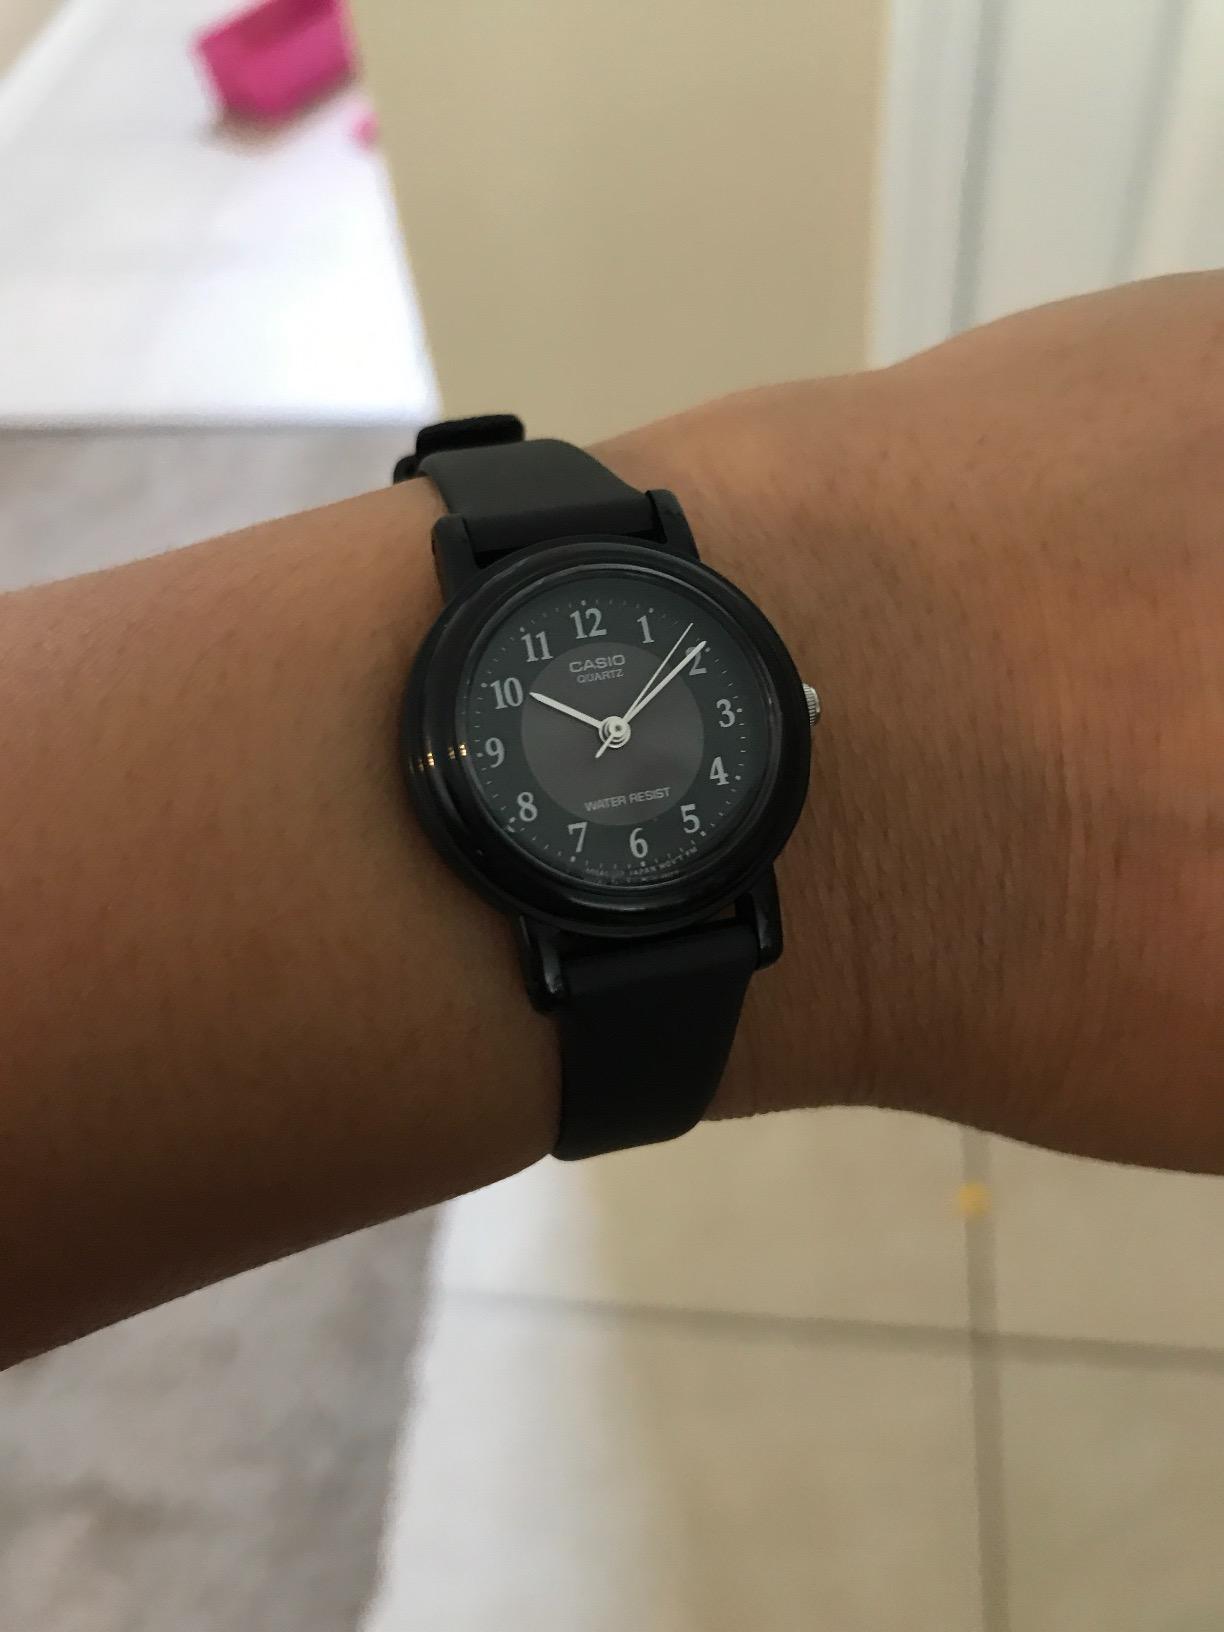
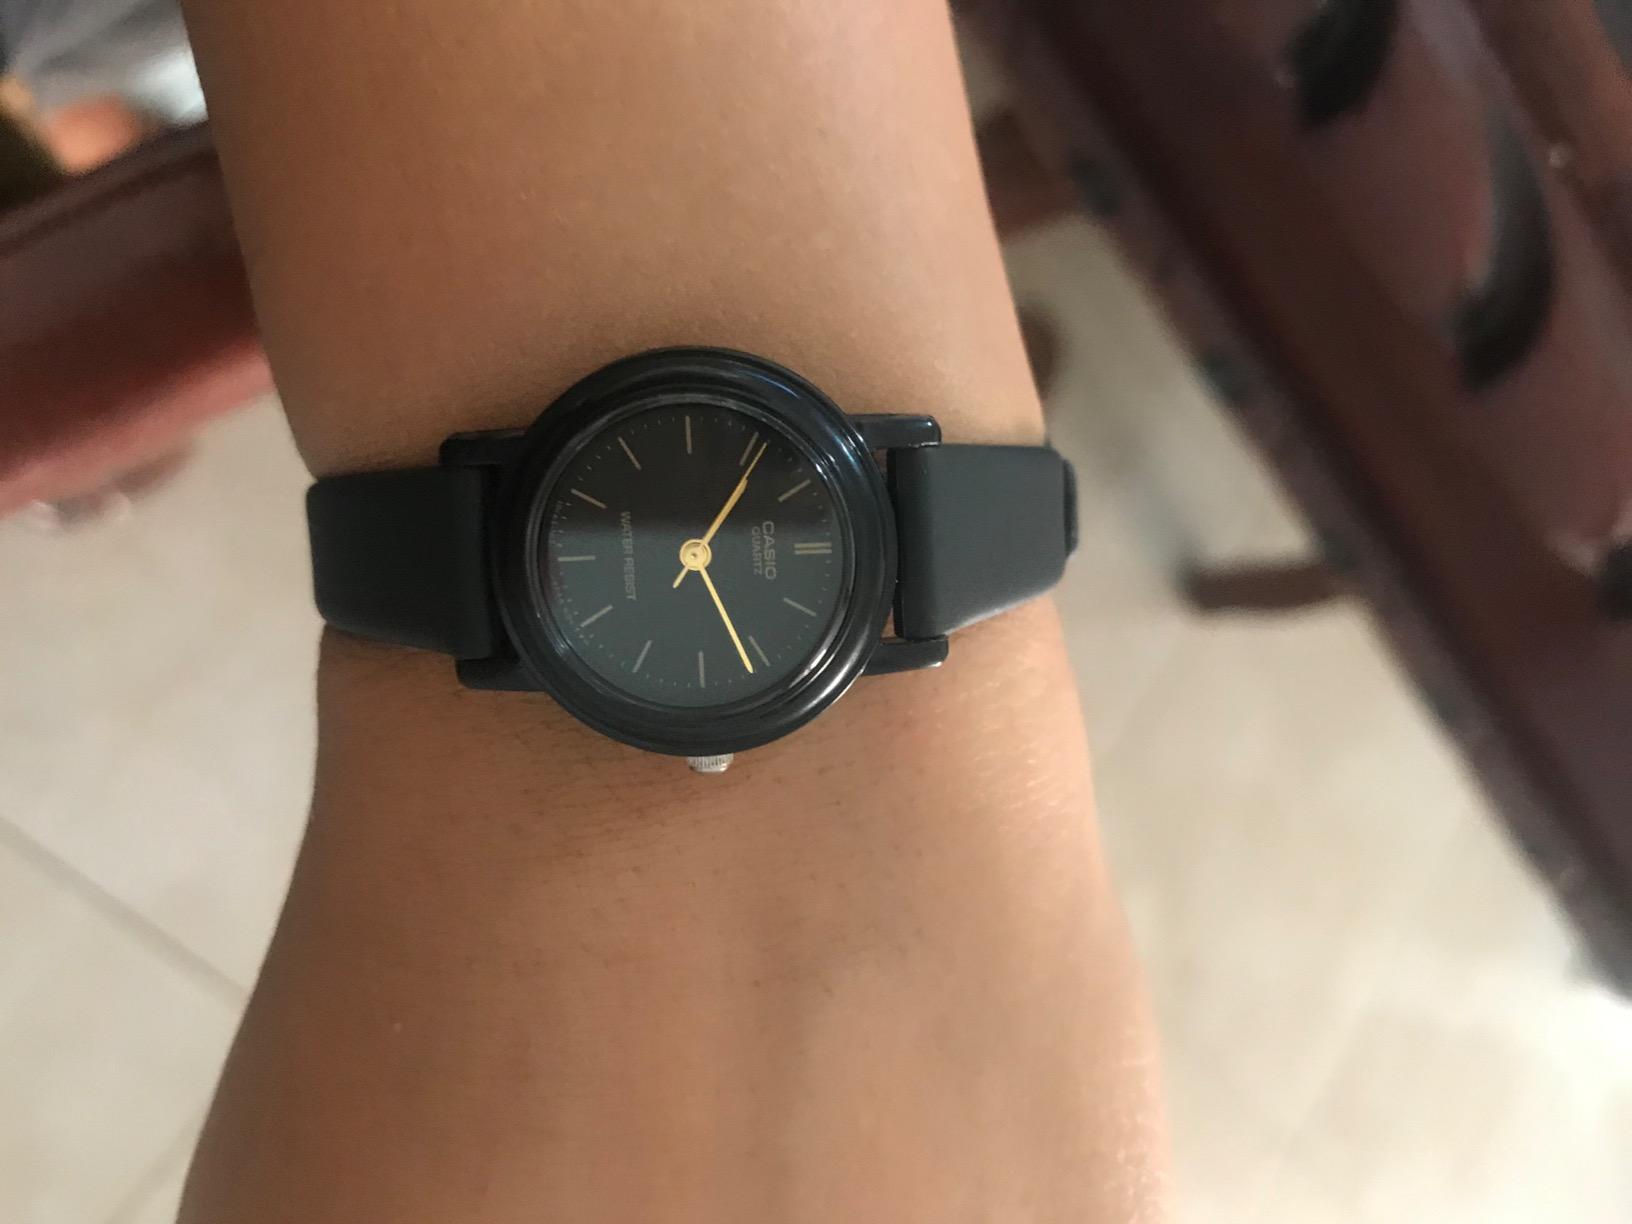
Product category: accessories_watch
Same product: no